Culture of Laos

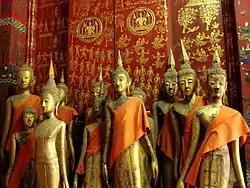
Sculpted wood Buddhas posed "calling for rain"

Sculptures of the Buddha were traditionally cast in bronze, silver, gold or "thong" which is a gold and silver alloy. Wooden Buddha images were made by individuals seeking merit. The sculptures follow conventional forms and mudras found throughout Theravada Southeast Asia. A form is the standing Buddha in a “calling for rain” mudra, with hands at his side in a downward position, and a symmetrical flowing robe on both sides. Another mudra is standing, with hands crossed in front at the wrists in a “contemplation” mudra. These images have their origins in the sixteenth century, and are further characterized by longer facial features, and thinner more aquiline noses.